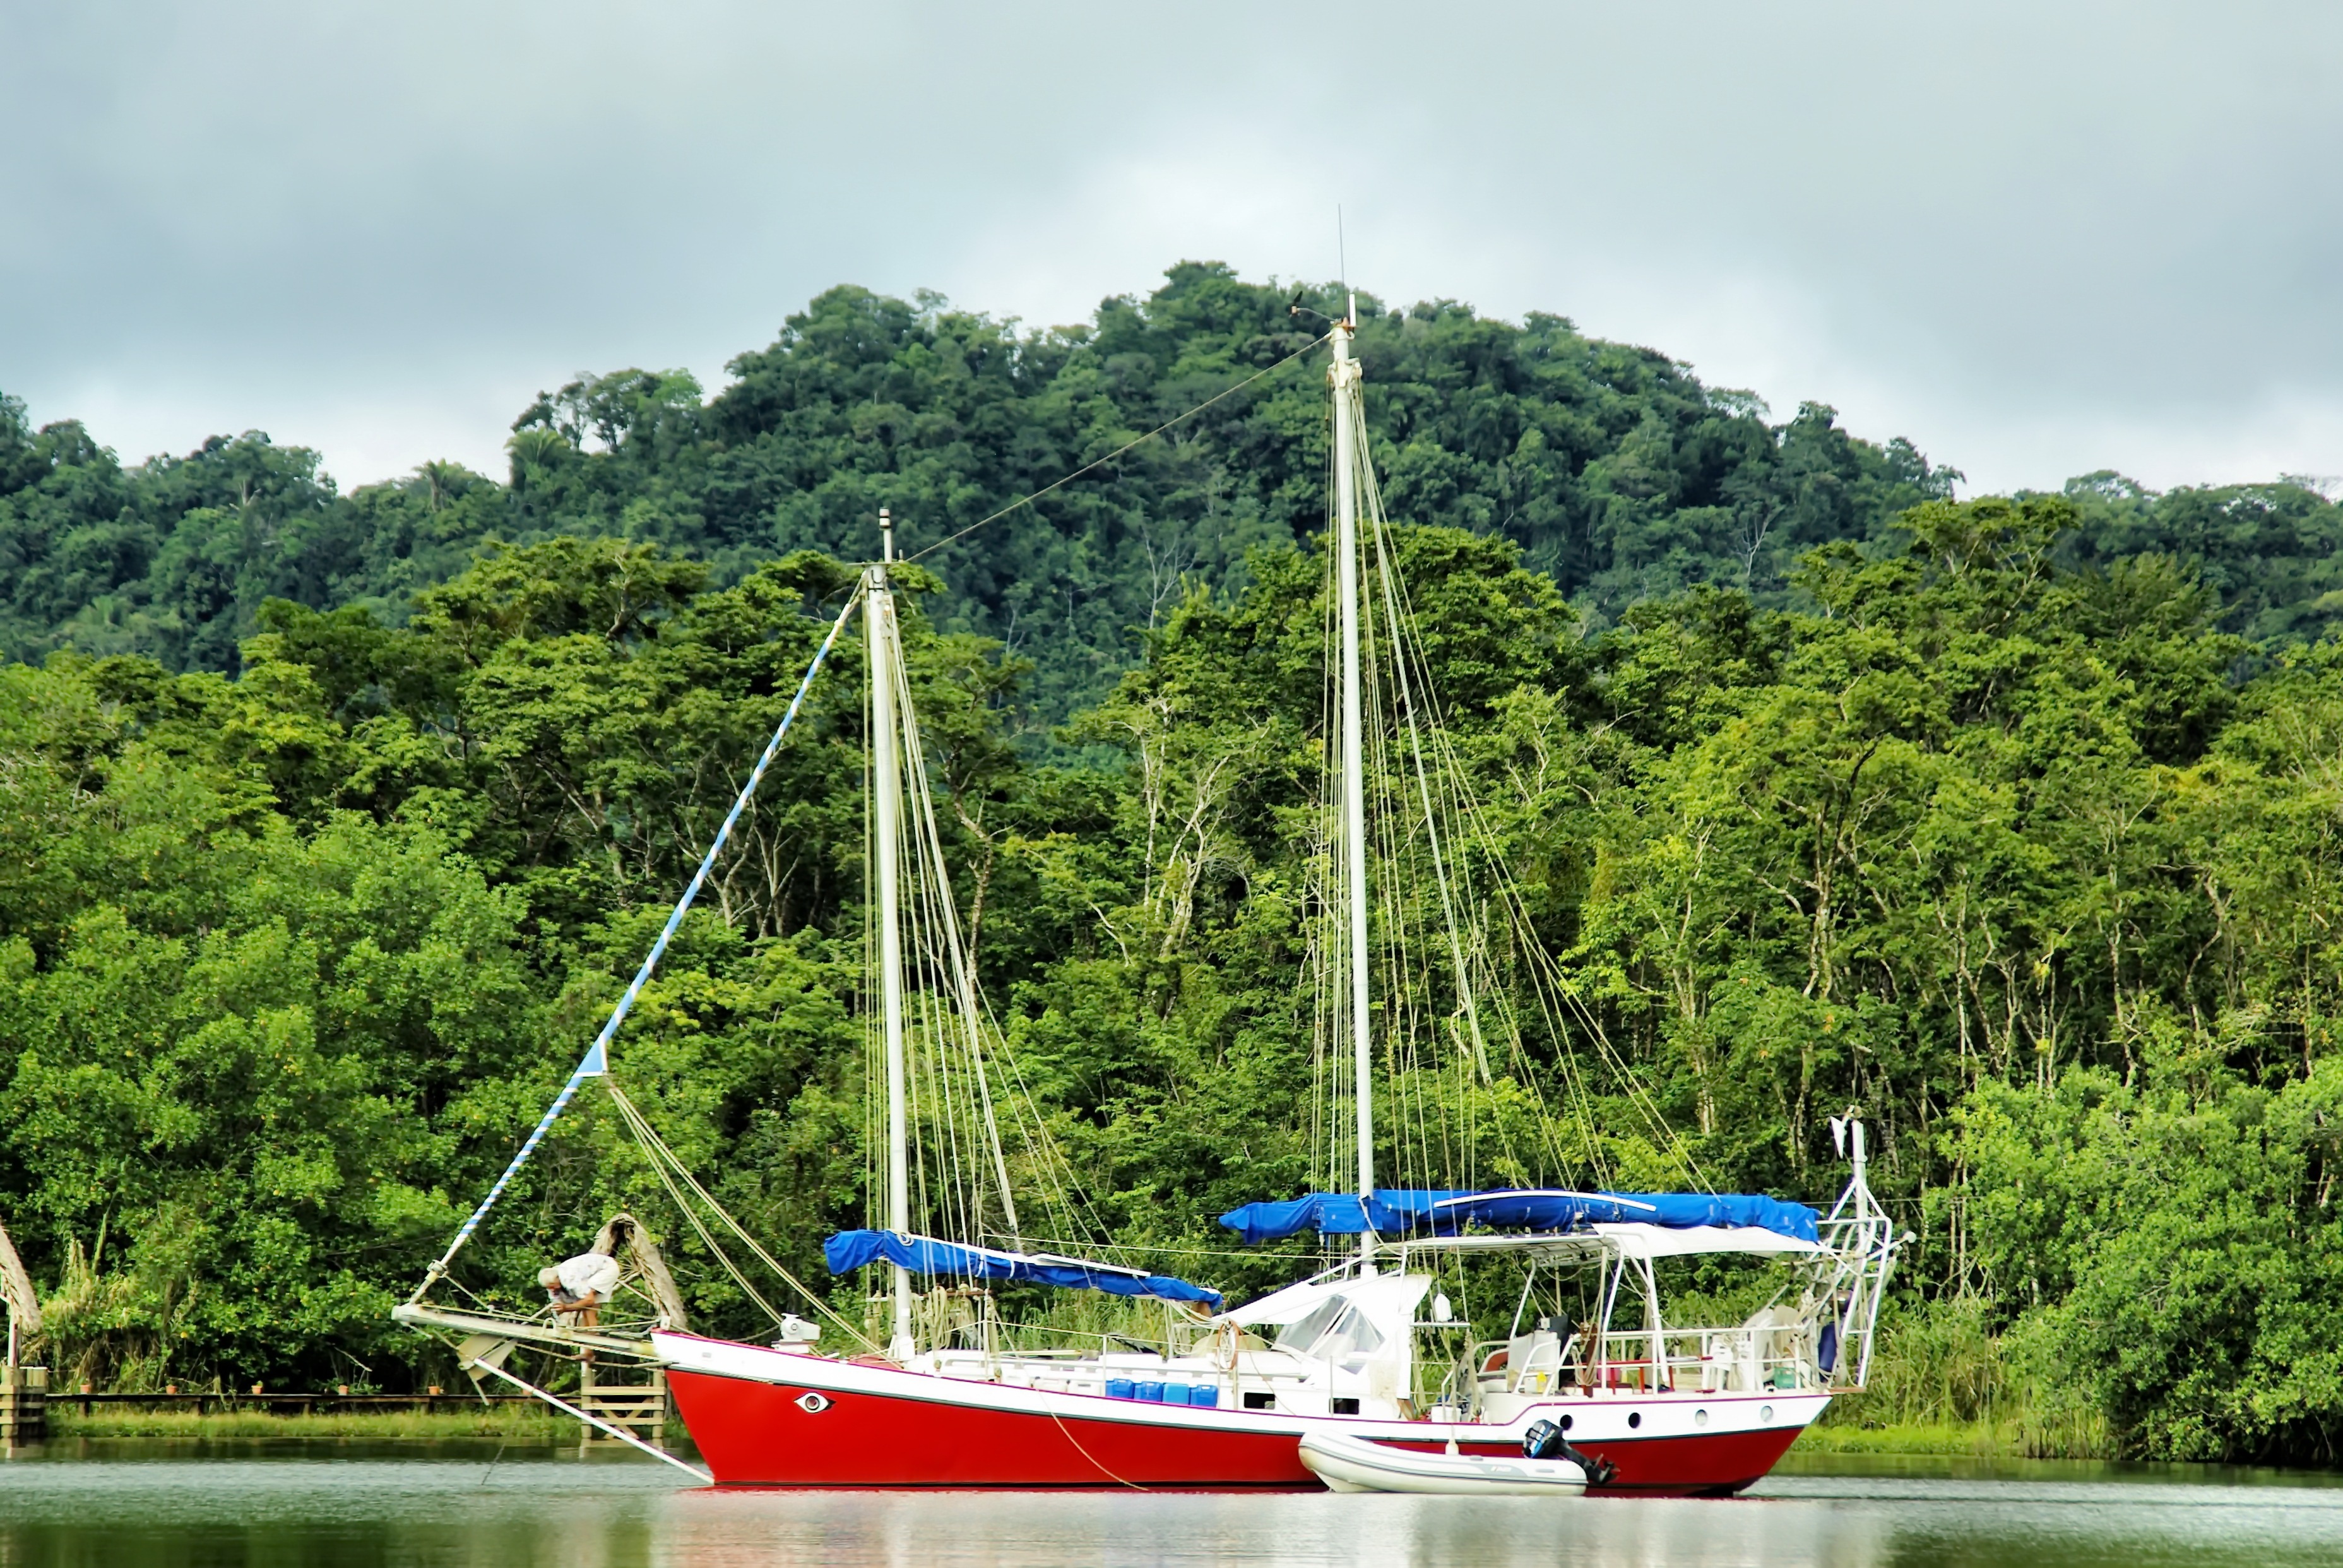
sea, boat, lake, ship, vehicle, mast, bay, sailboat, boating, watercraft, guatemala, red sail